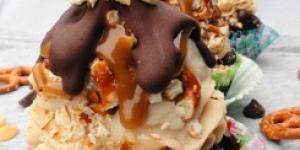
sepia estofada con verduras y pinones